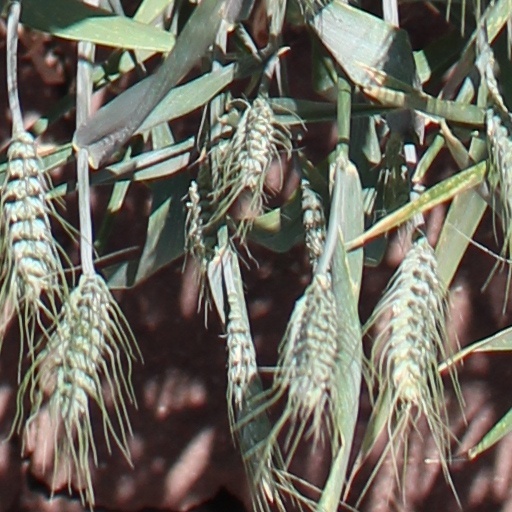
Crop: wheat